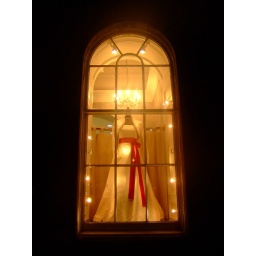
A wedding dress in a window of a shop on Waterloo Place